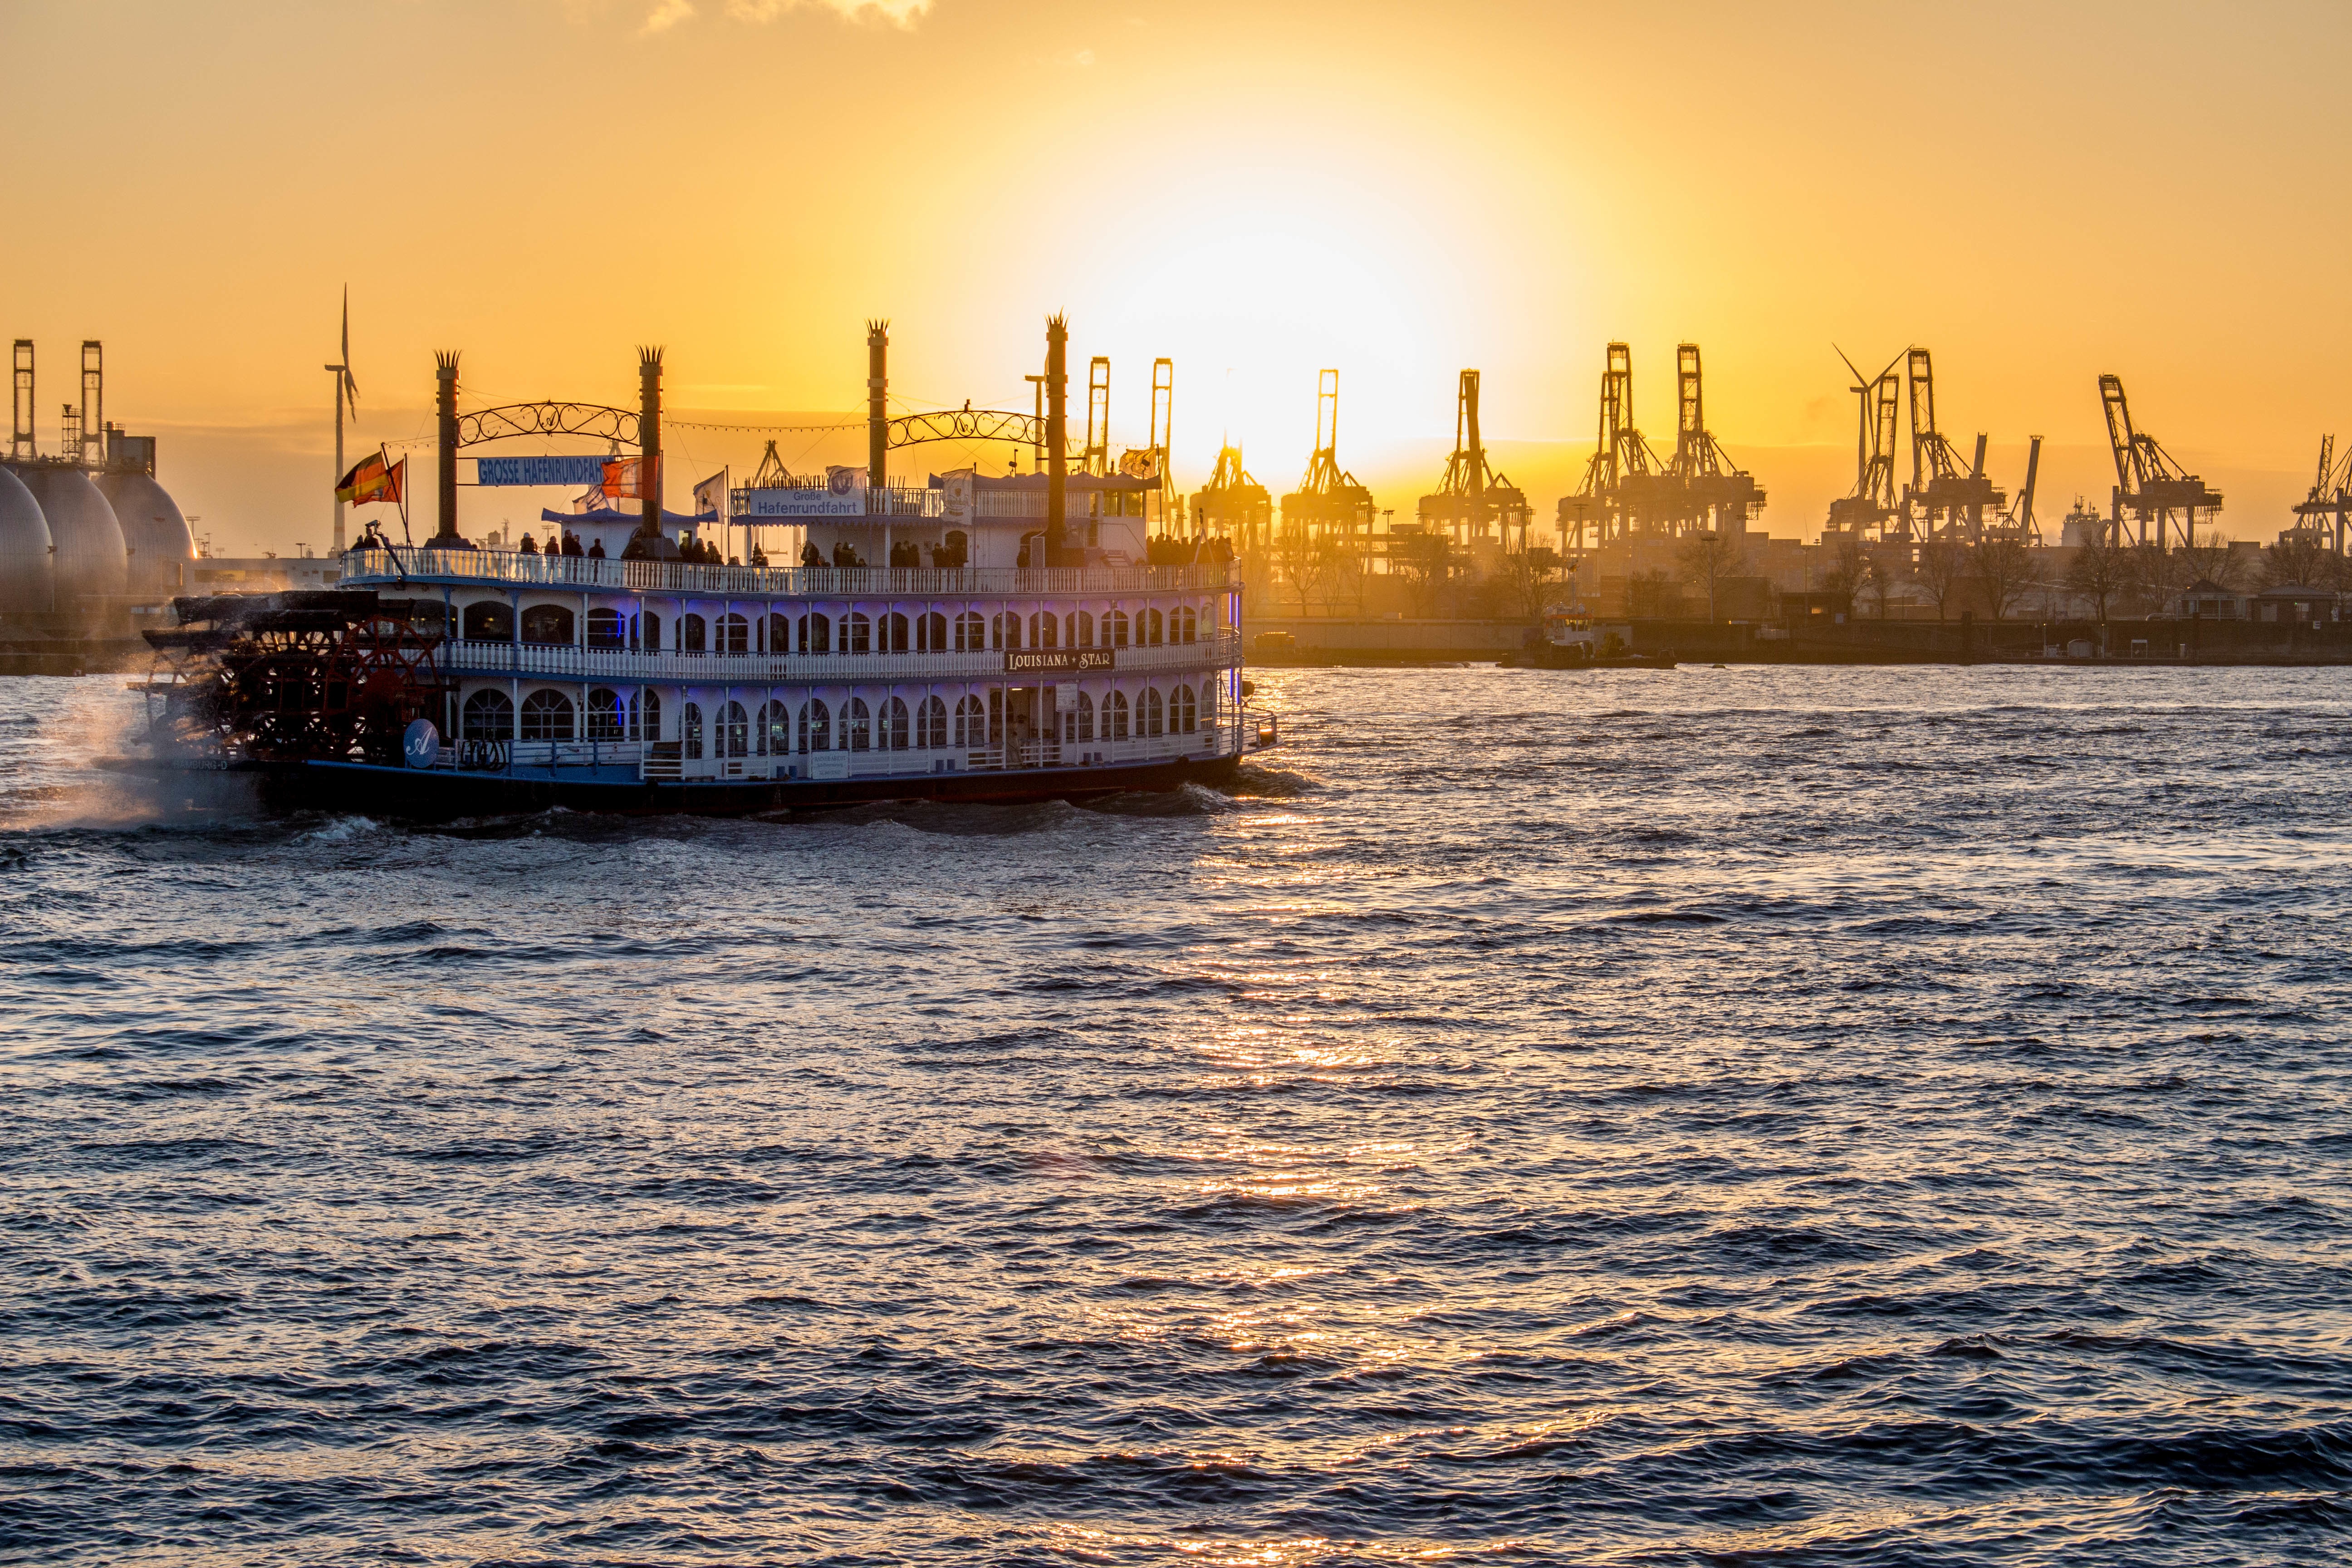
sea, coast, water, ocean, horizon, sunrise, sunset, boat, skyline, morning, wave, river, ship, cityscape, dusk, evening, reflection, vehicle, bay, harbor, waterway, ferry, channel, watercraft